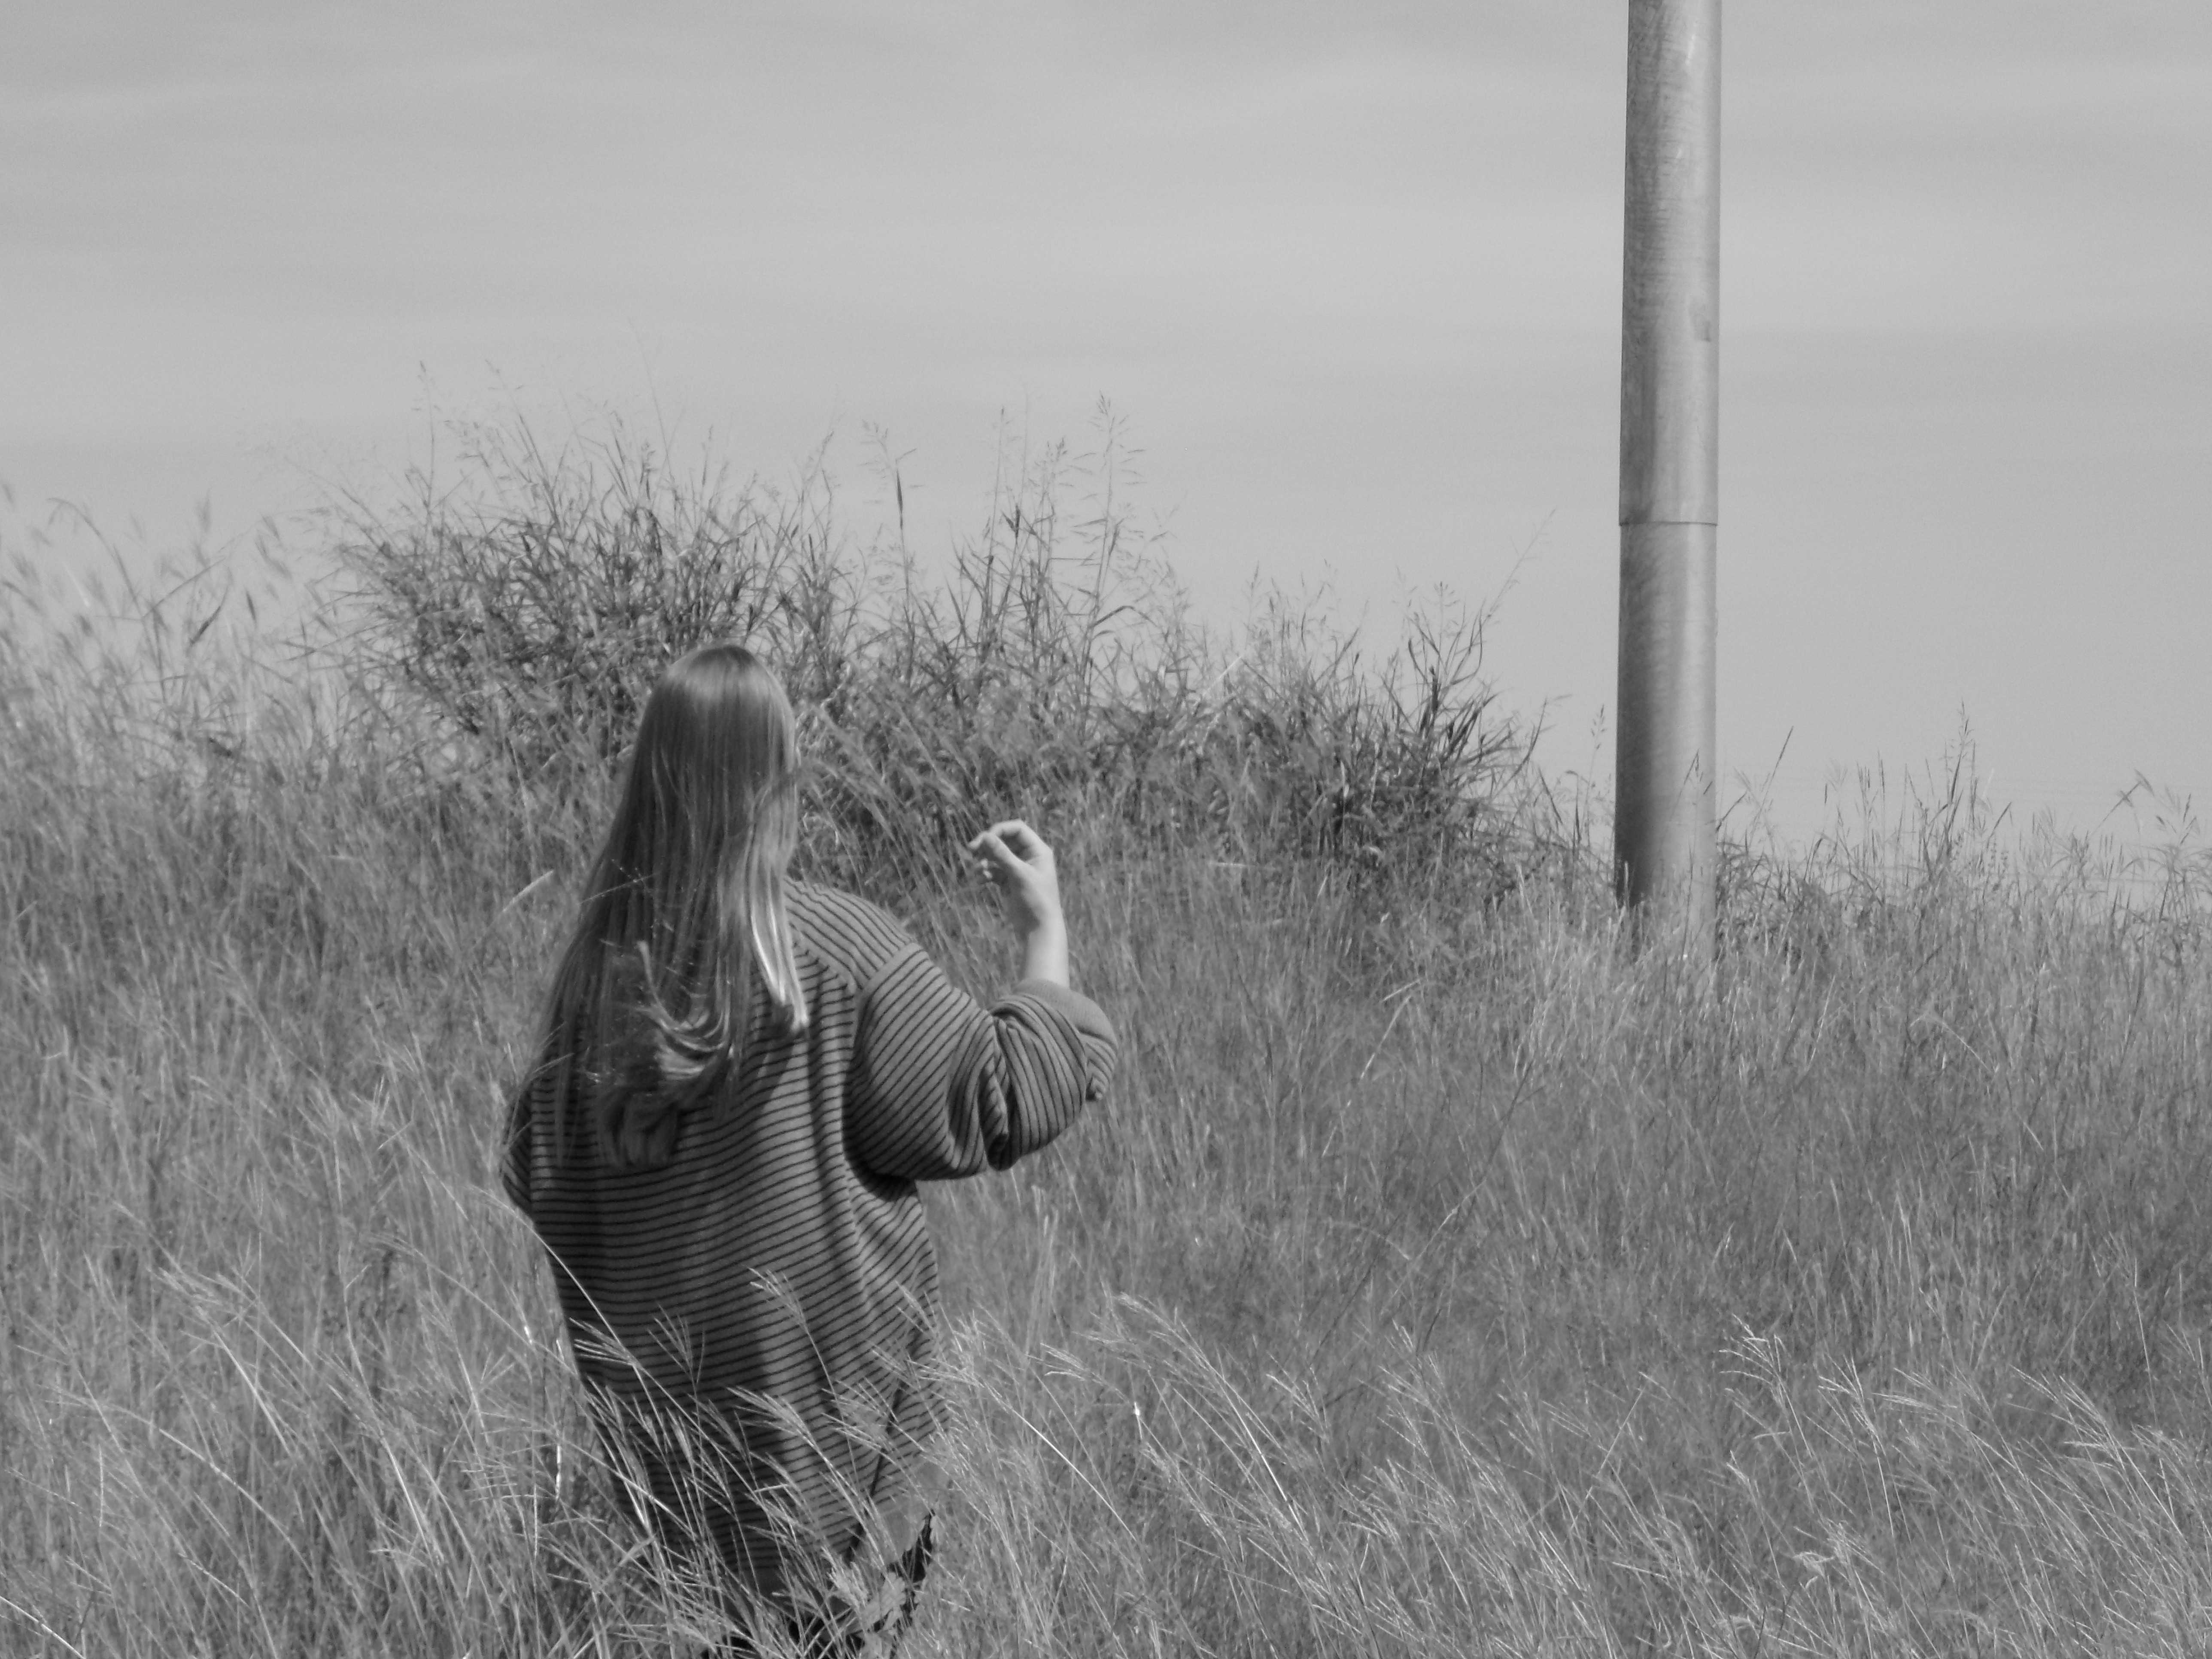
tree, grass, black and white, white, photography, black, monochrome, photograph, rural area, monochrome photography, atmospheric phenomenon